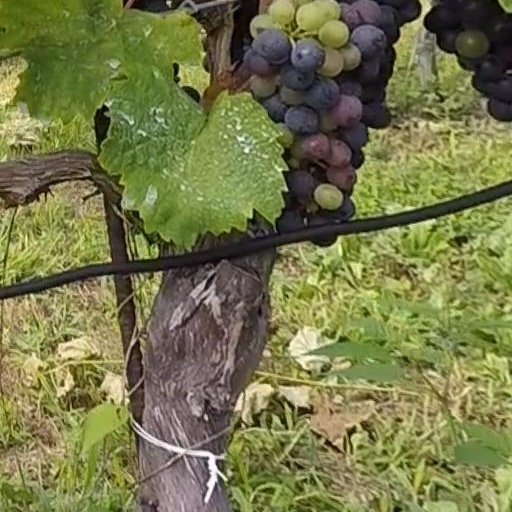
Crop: grape